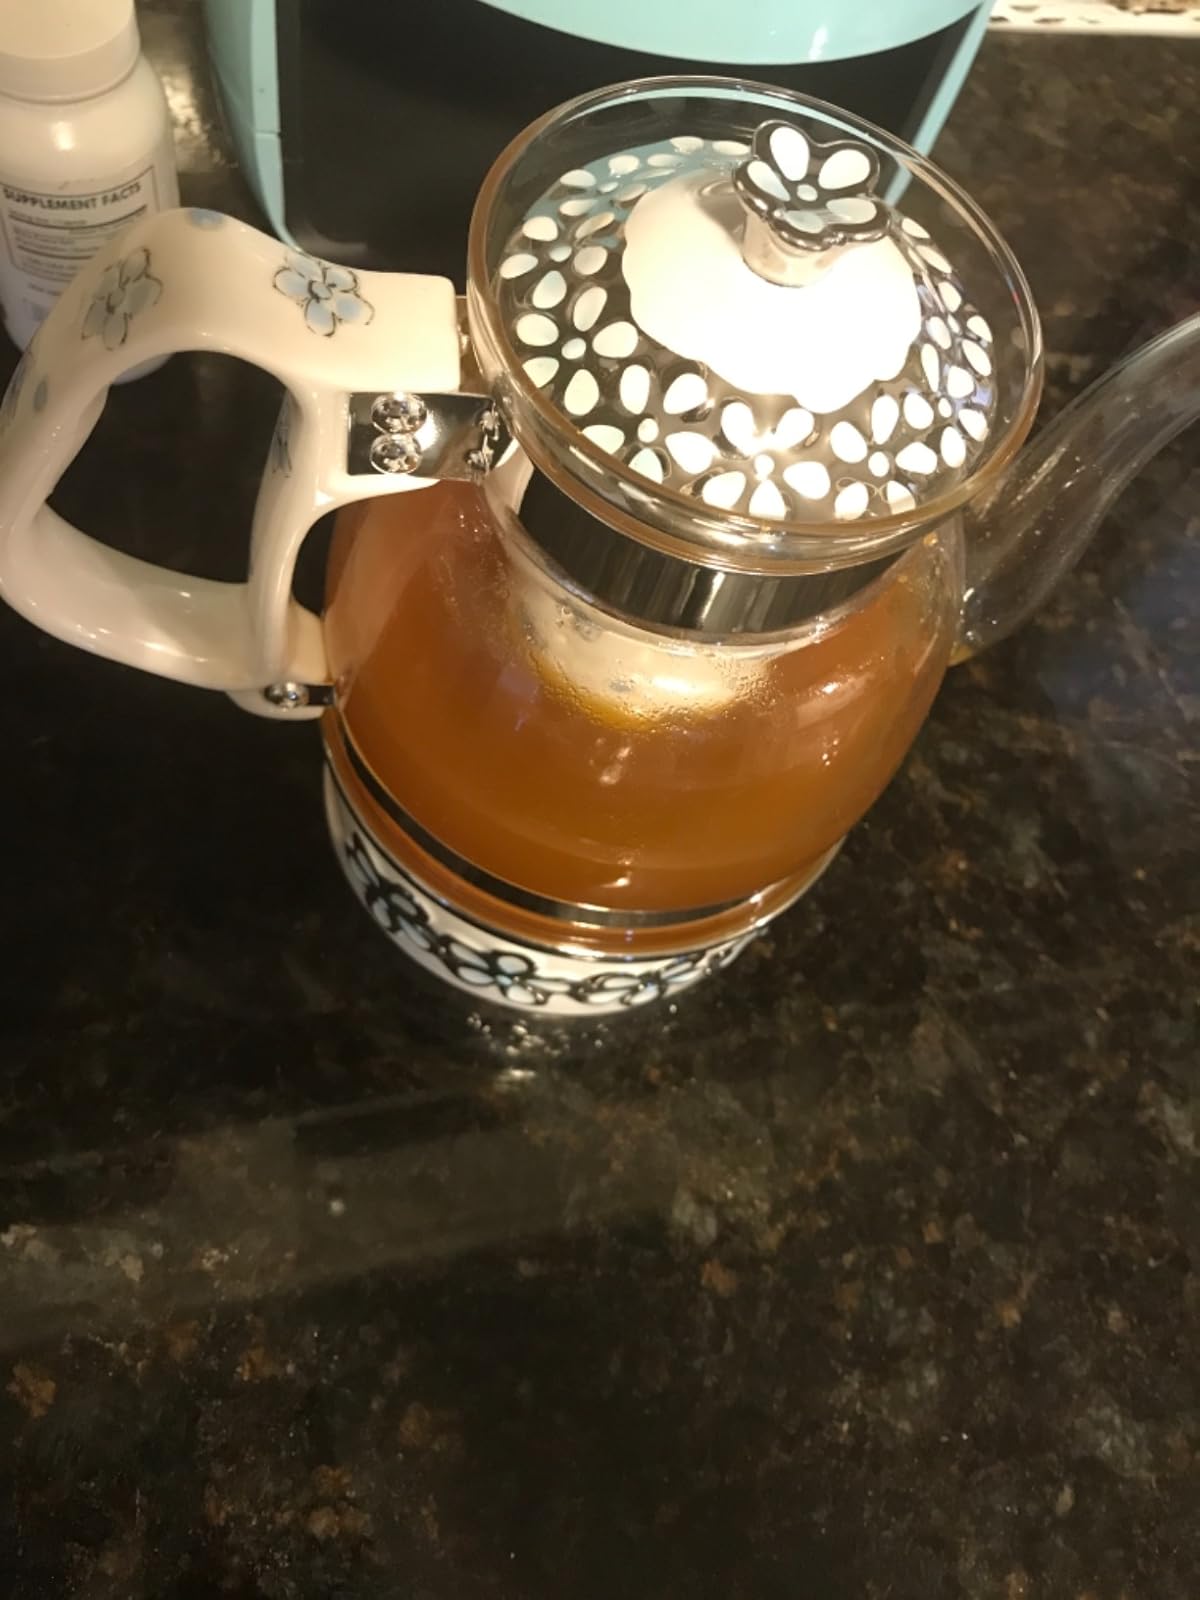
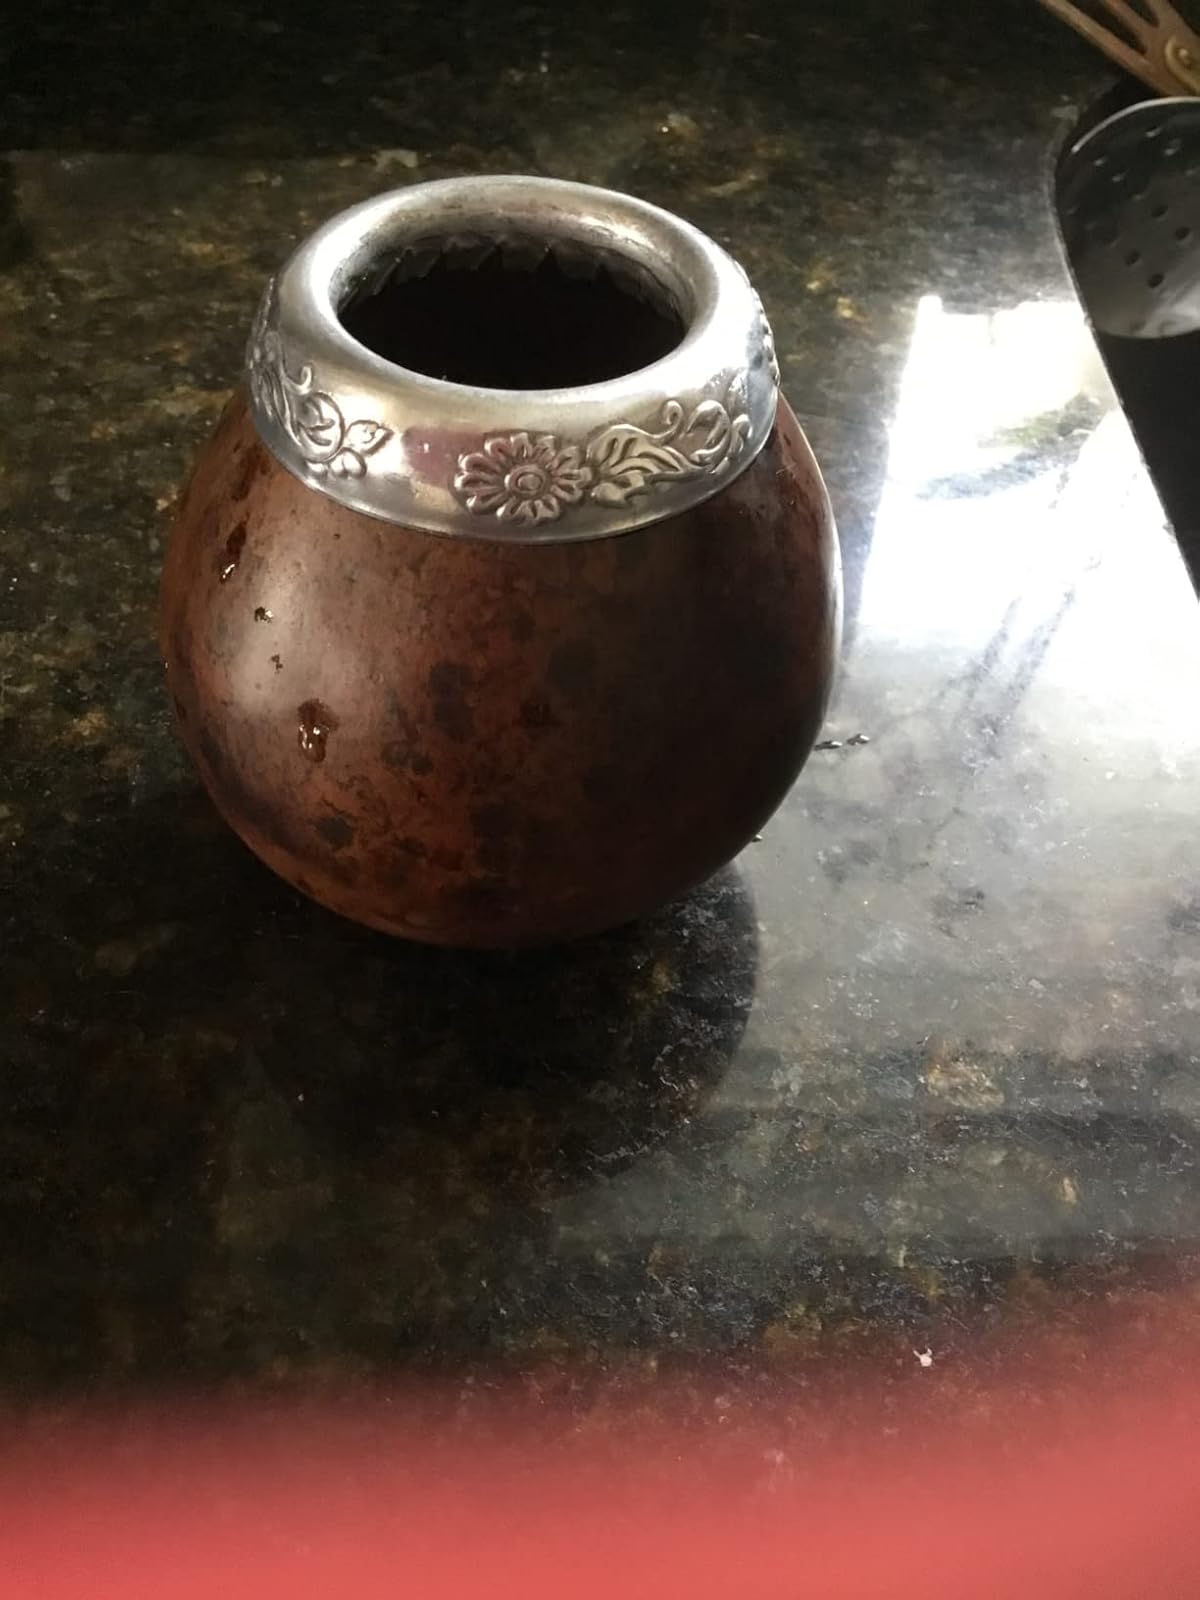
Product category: items_tea
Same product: no